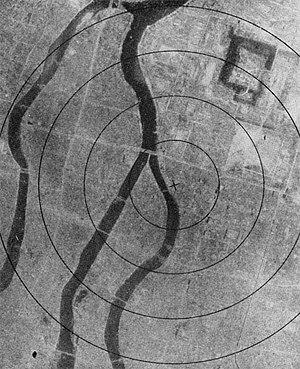
Le pont Aioi est un pont situé à Hiroshima au Japon qui enjambe le fleuve Ōta. Sa particularité réside dans le fait qu'il est constitué de deux tabliers perpendiculaires l'un par rapport à l'autre, dont le plus petit partant vers le Sud dessert le parc du Mémorial de la Paix de Hiroshima.